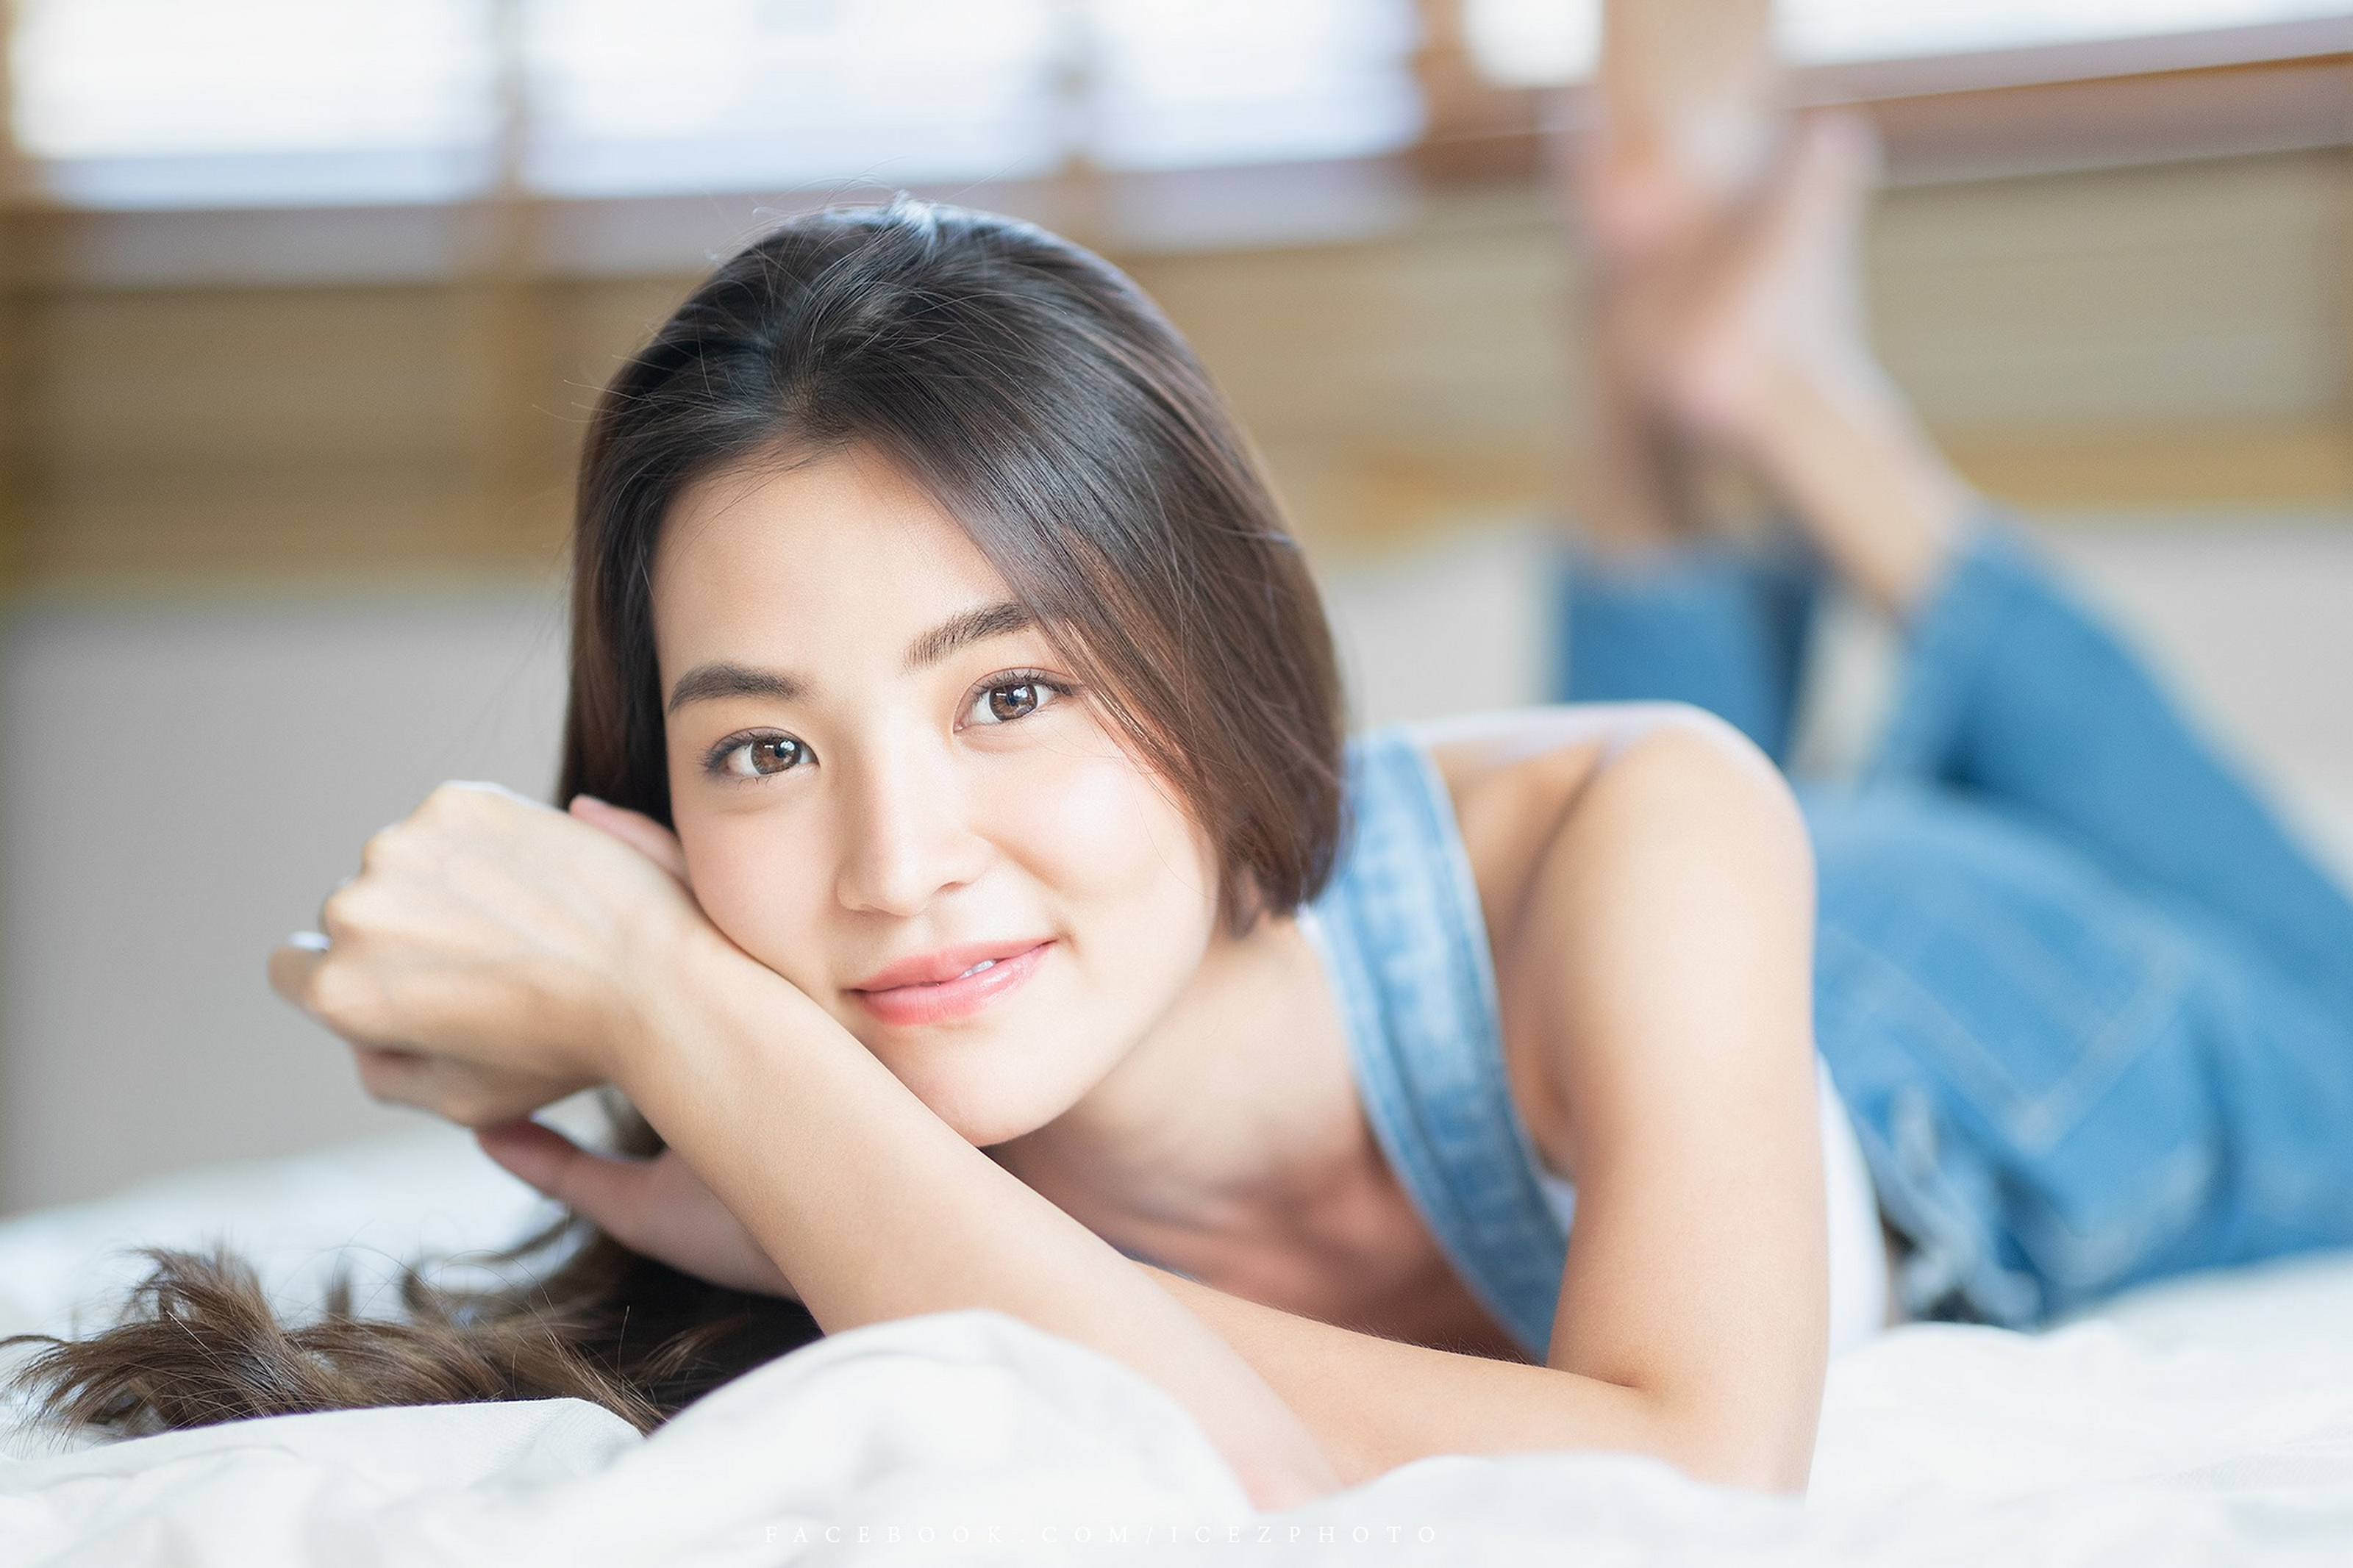
asian, girl, woman, wallpaper, sexy, models, photography, emotions, people, clothing, beauty, sweetness, portrait, face, skin, chin, nose, sitting, forehead, japanese idol, gravure idol, eye, leg, black hair, hand, smile, portrait photography, neck, long hair, leisure, model, child, gesture